Jesse James

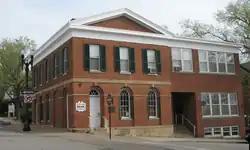
Clay County Savings in Liberty, Missouri

At the end of the Civil War, Missouri remained deeply divided. The conflict split the population into three bitterly opposed factions: anti-slavery Unionists identified with the Republican Party; segregationist conservative Unionists identified with the Democratic Party; and pro-slavery, ex-Confederate secessionists, many of whom were also allied with the Democrats, especially in the southern part of the state.